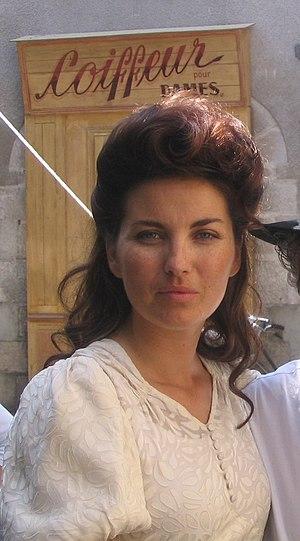
Vanessa Gravina - Tournage
Maria Vanessa Gravina est une actrice et metteure en scène italienne, née le 4 janvier 1974 à Milan.